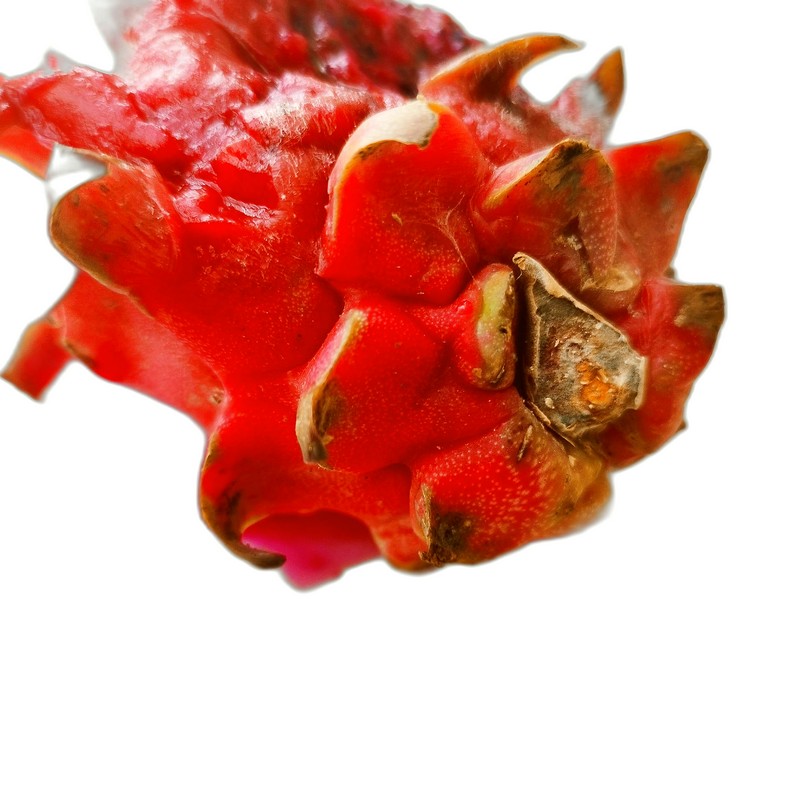
Label: Defect Dragon Fruit